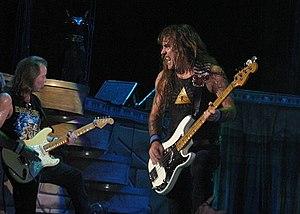
Steve Harris sur scène à Bercy le 1er Juillet 2008
Stephen Percy « Steve » Harris, né le 12 mars 1956 à Leytonstone, est un musicien britannique, célèbre en tant que bassiste et principal parolier du groupe britannique de heavy metal Iron Maiden. Il demeure, avec le guitariste Dave Murray, le seul membre ayant contribué à tous les projets du groupe depuis sa création jusqu'à nos jours, étant également crédité dans tous les albums.